Flora Haines Loughead

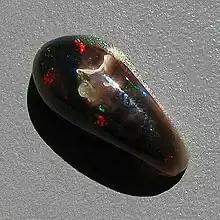
Nevada's Virgin Valley is a source for precious black opal gemstones and replacing woods

Her next career started in 1915 when she was sent to investigate the discovery of opals in Virgin Valley, Nevada, from San Francisco. She was reporting for the "San Francisco Chronicle" but she decided to buy 15 claims years after homesteading on Sagebrugh Creek at the Green Fire Mine (Sinkakis- Gemstones of North America). In 1916, she gained financial backing from Mrs Gardiner Hammond and proceeded to mine at the location of the future Rainbow Ridge Mine. Loughead moved to Cedarville where she was school teacher and raised her sons around people. She mined for opals for the rest of her life until her son moved her out of her house on Sagebrush Creek Rd. She became known as the "Opal Queen" owning the Rainbow, Stonetree and Bonanza mines and the "Giant Tree" Opal Claim later renamed the Stone Tree. She sold the latter in about 1918 and concentrated on the Rainbow and Bonanza mines.